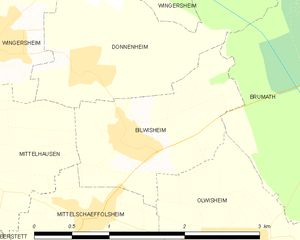
Carte des communes françaises